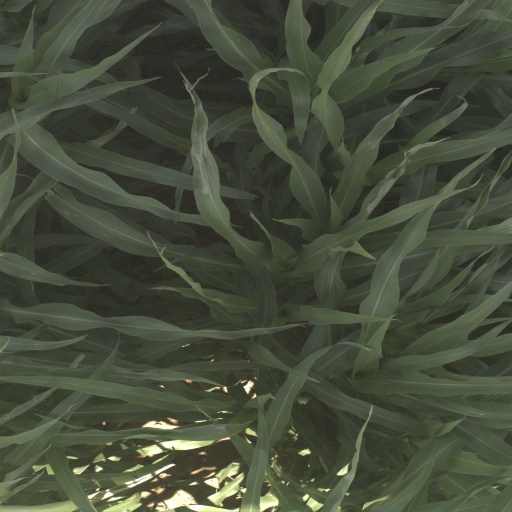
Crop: sorghum